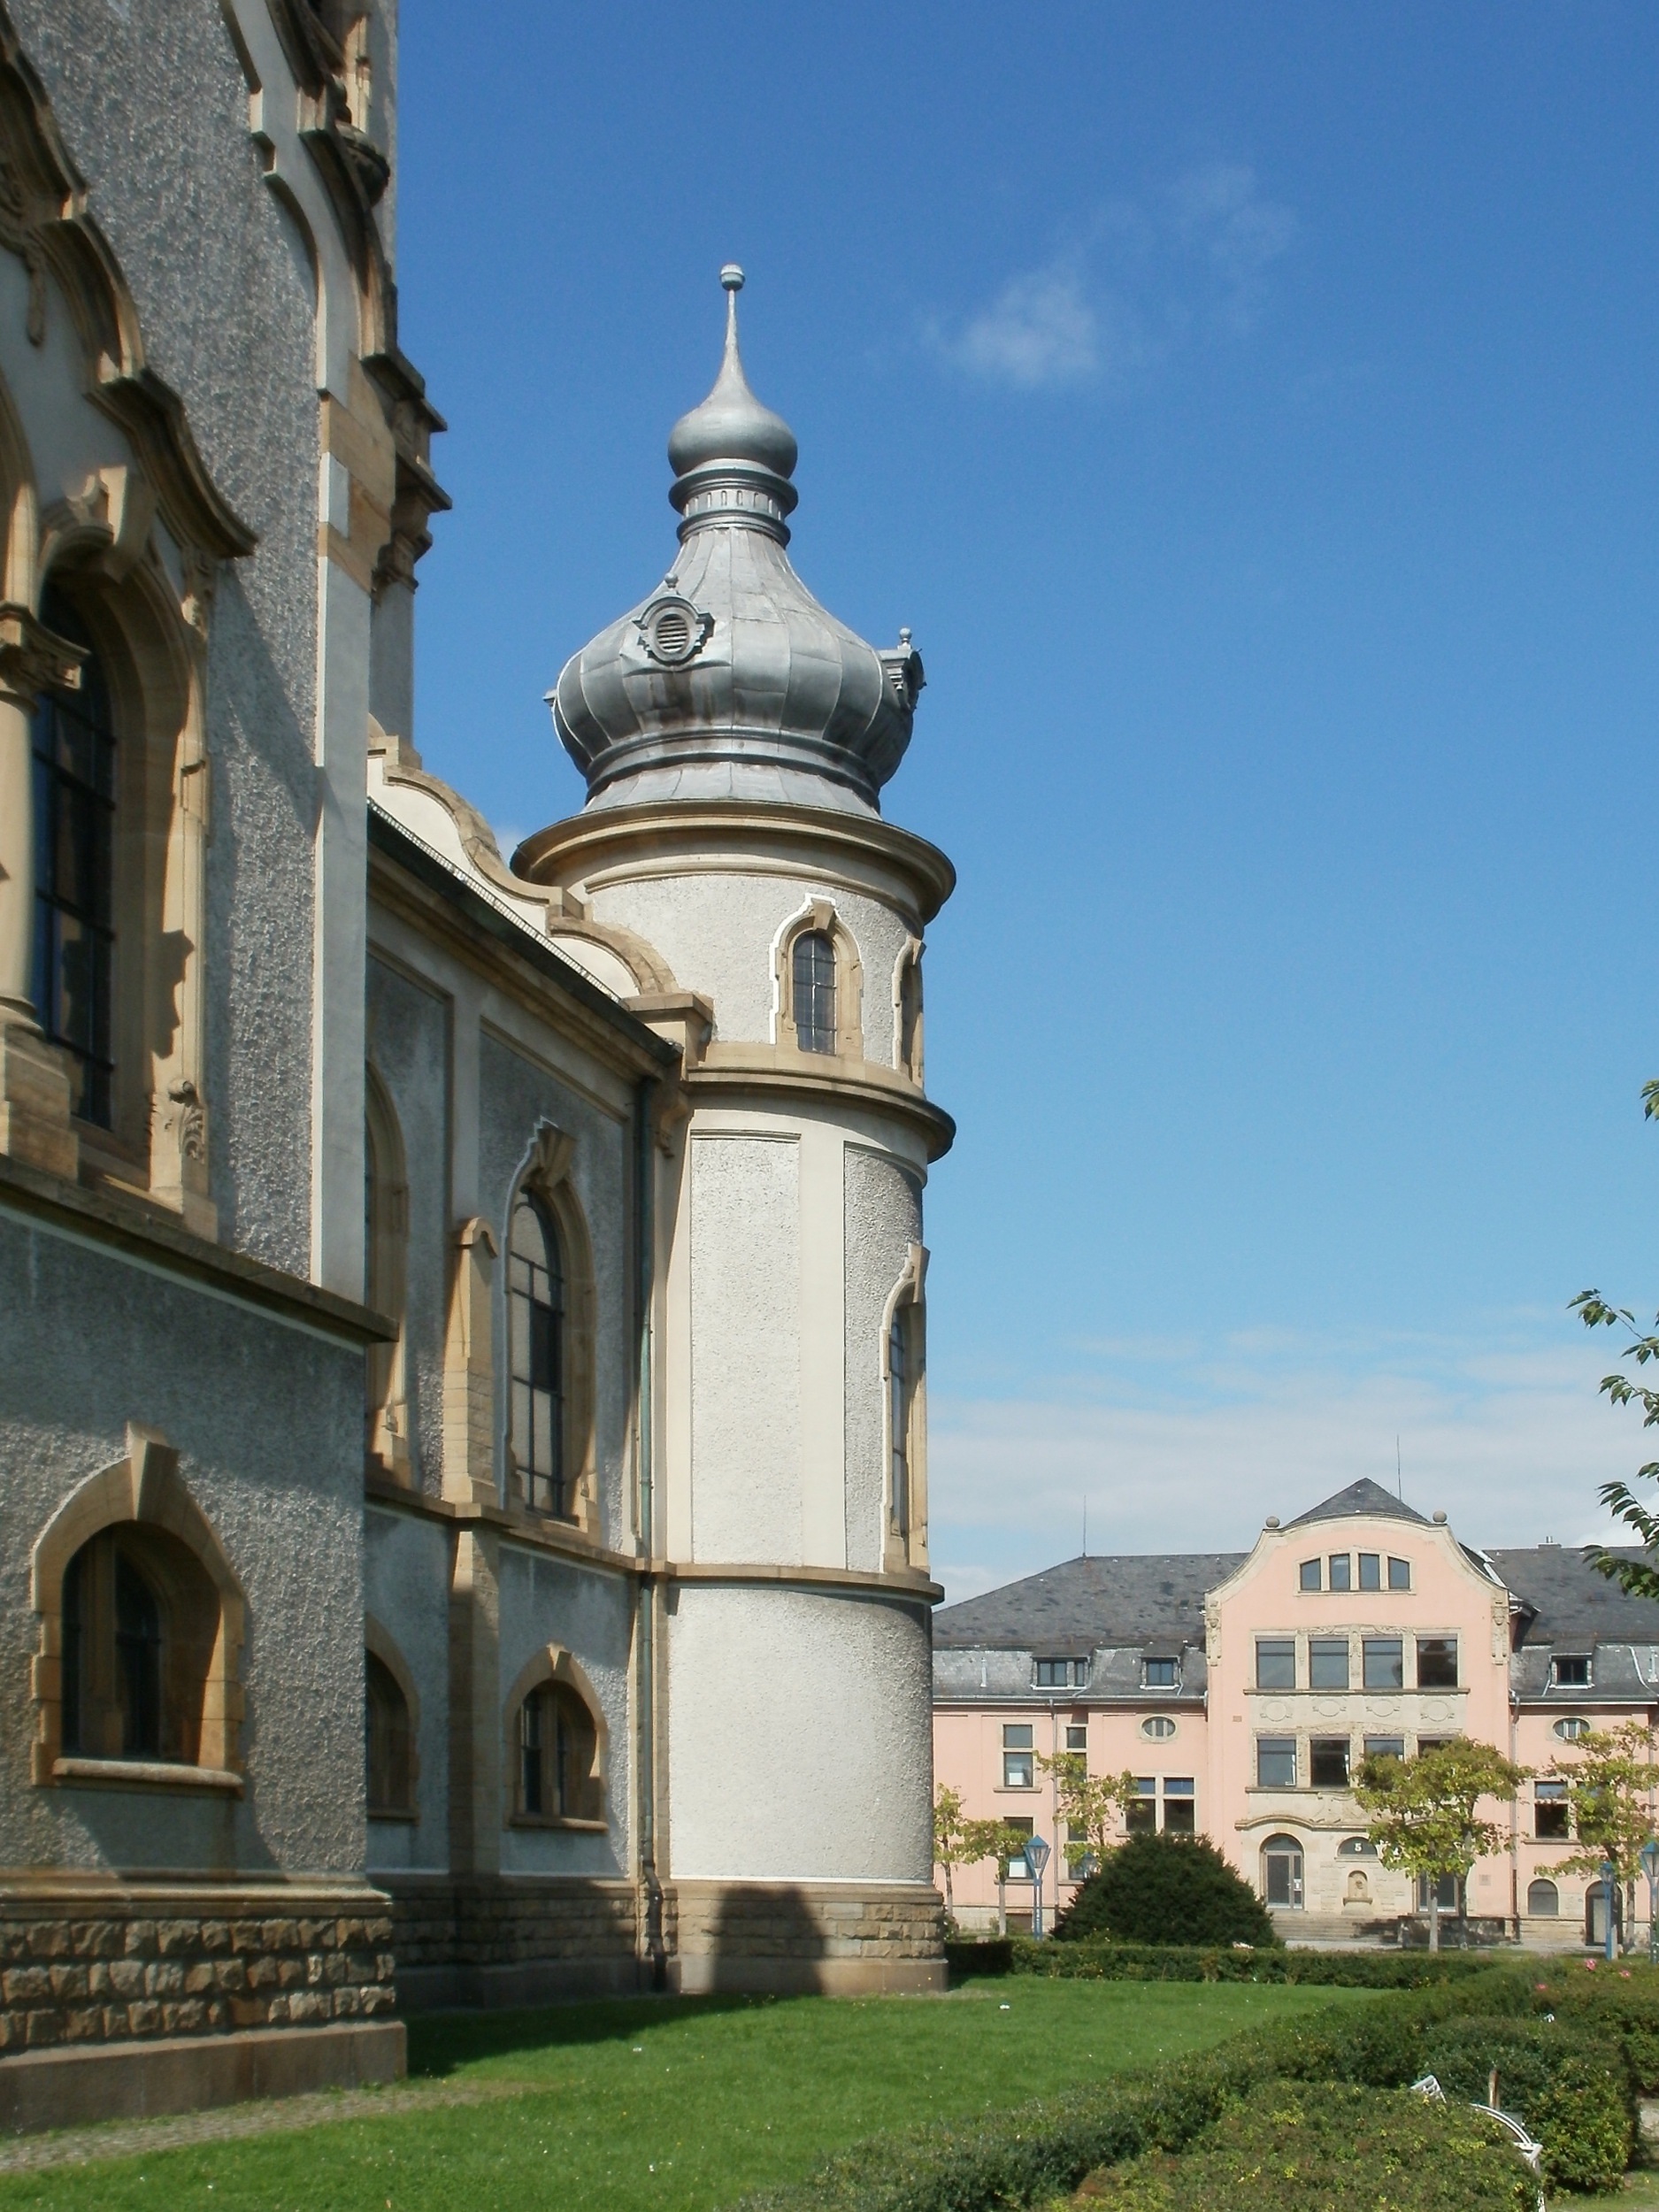
architecture, building, chateau, palace, old, construction, tower, religion, landmark, church, cathedral, chapel, exterior, historic, place of worship, spiritual, bell tower, faith, monastery, germany, christianity, worship, protestant, hockenheim, spanish missions in california